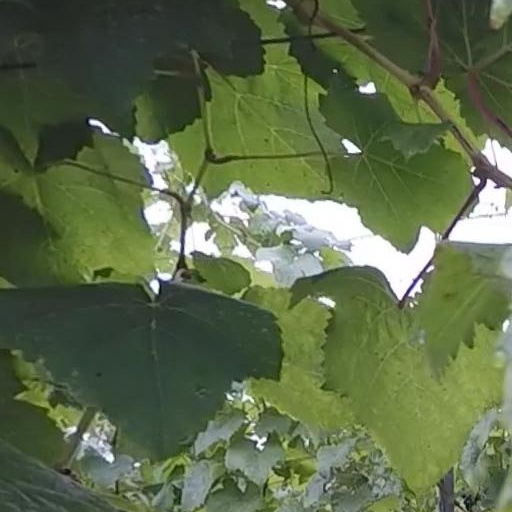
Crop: grape